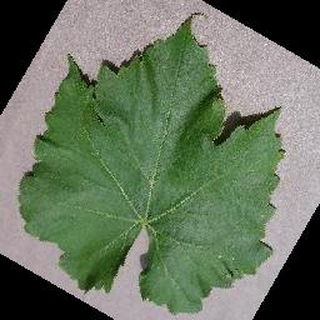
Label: healthy_grape